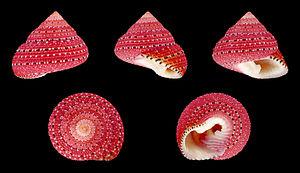
Coquille vue sous différents angles d'un Clanculus puniceus, un escargot de mer originaire de Madagascar.
Clanculus est un genre de mollusques gastéropodes.